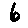
Label: 6